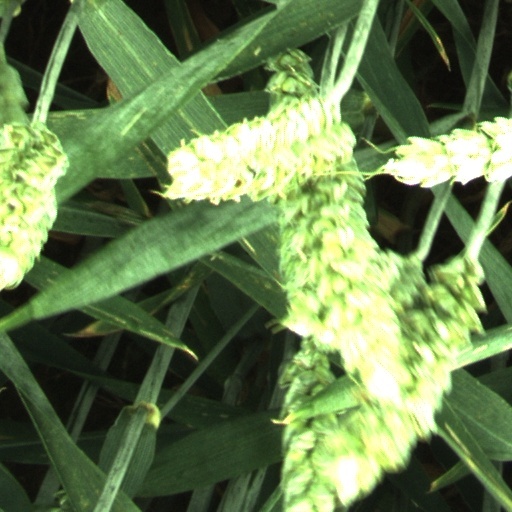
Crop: wheat